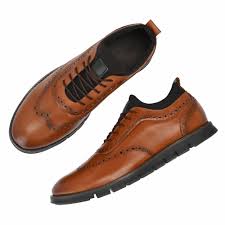
Label: Brogue